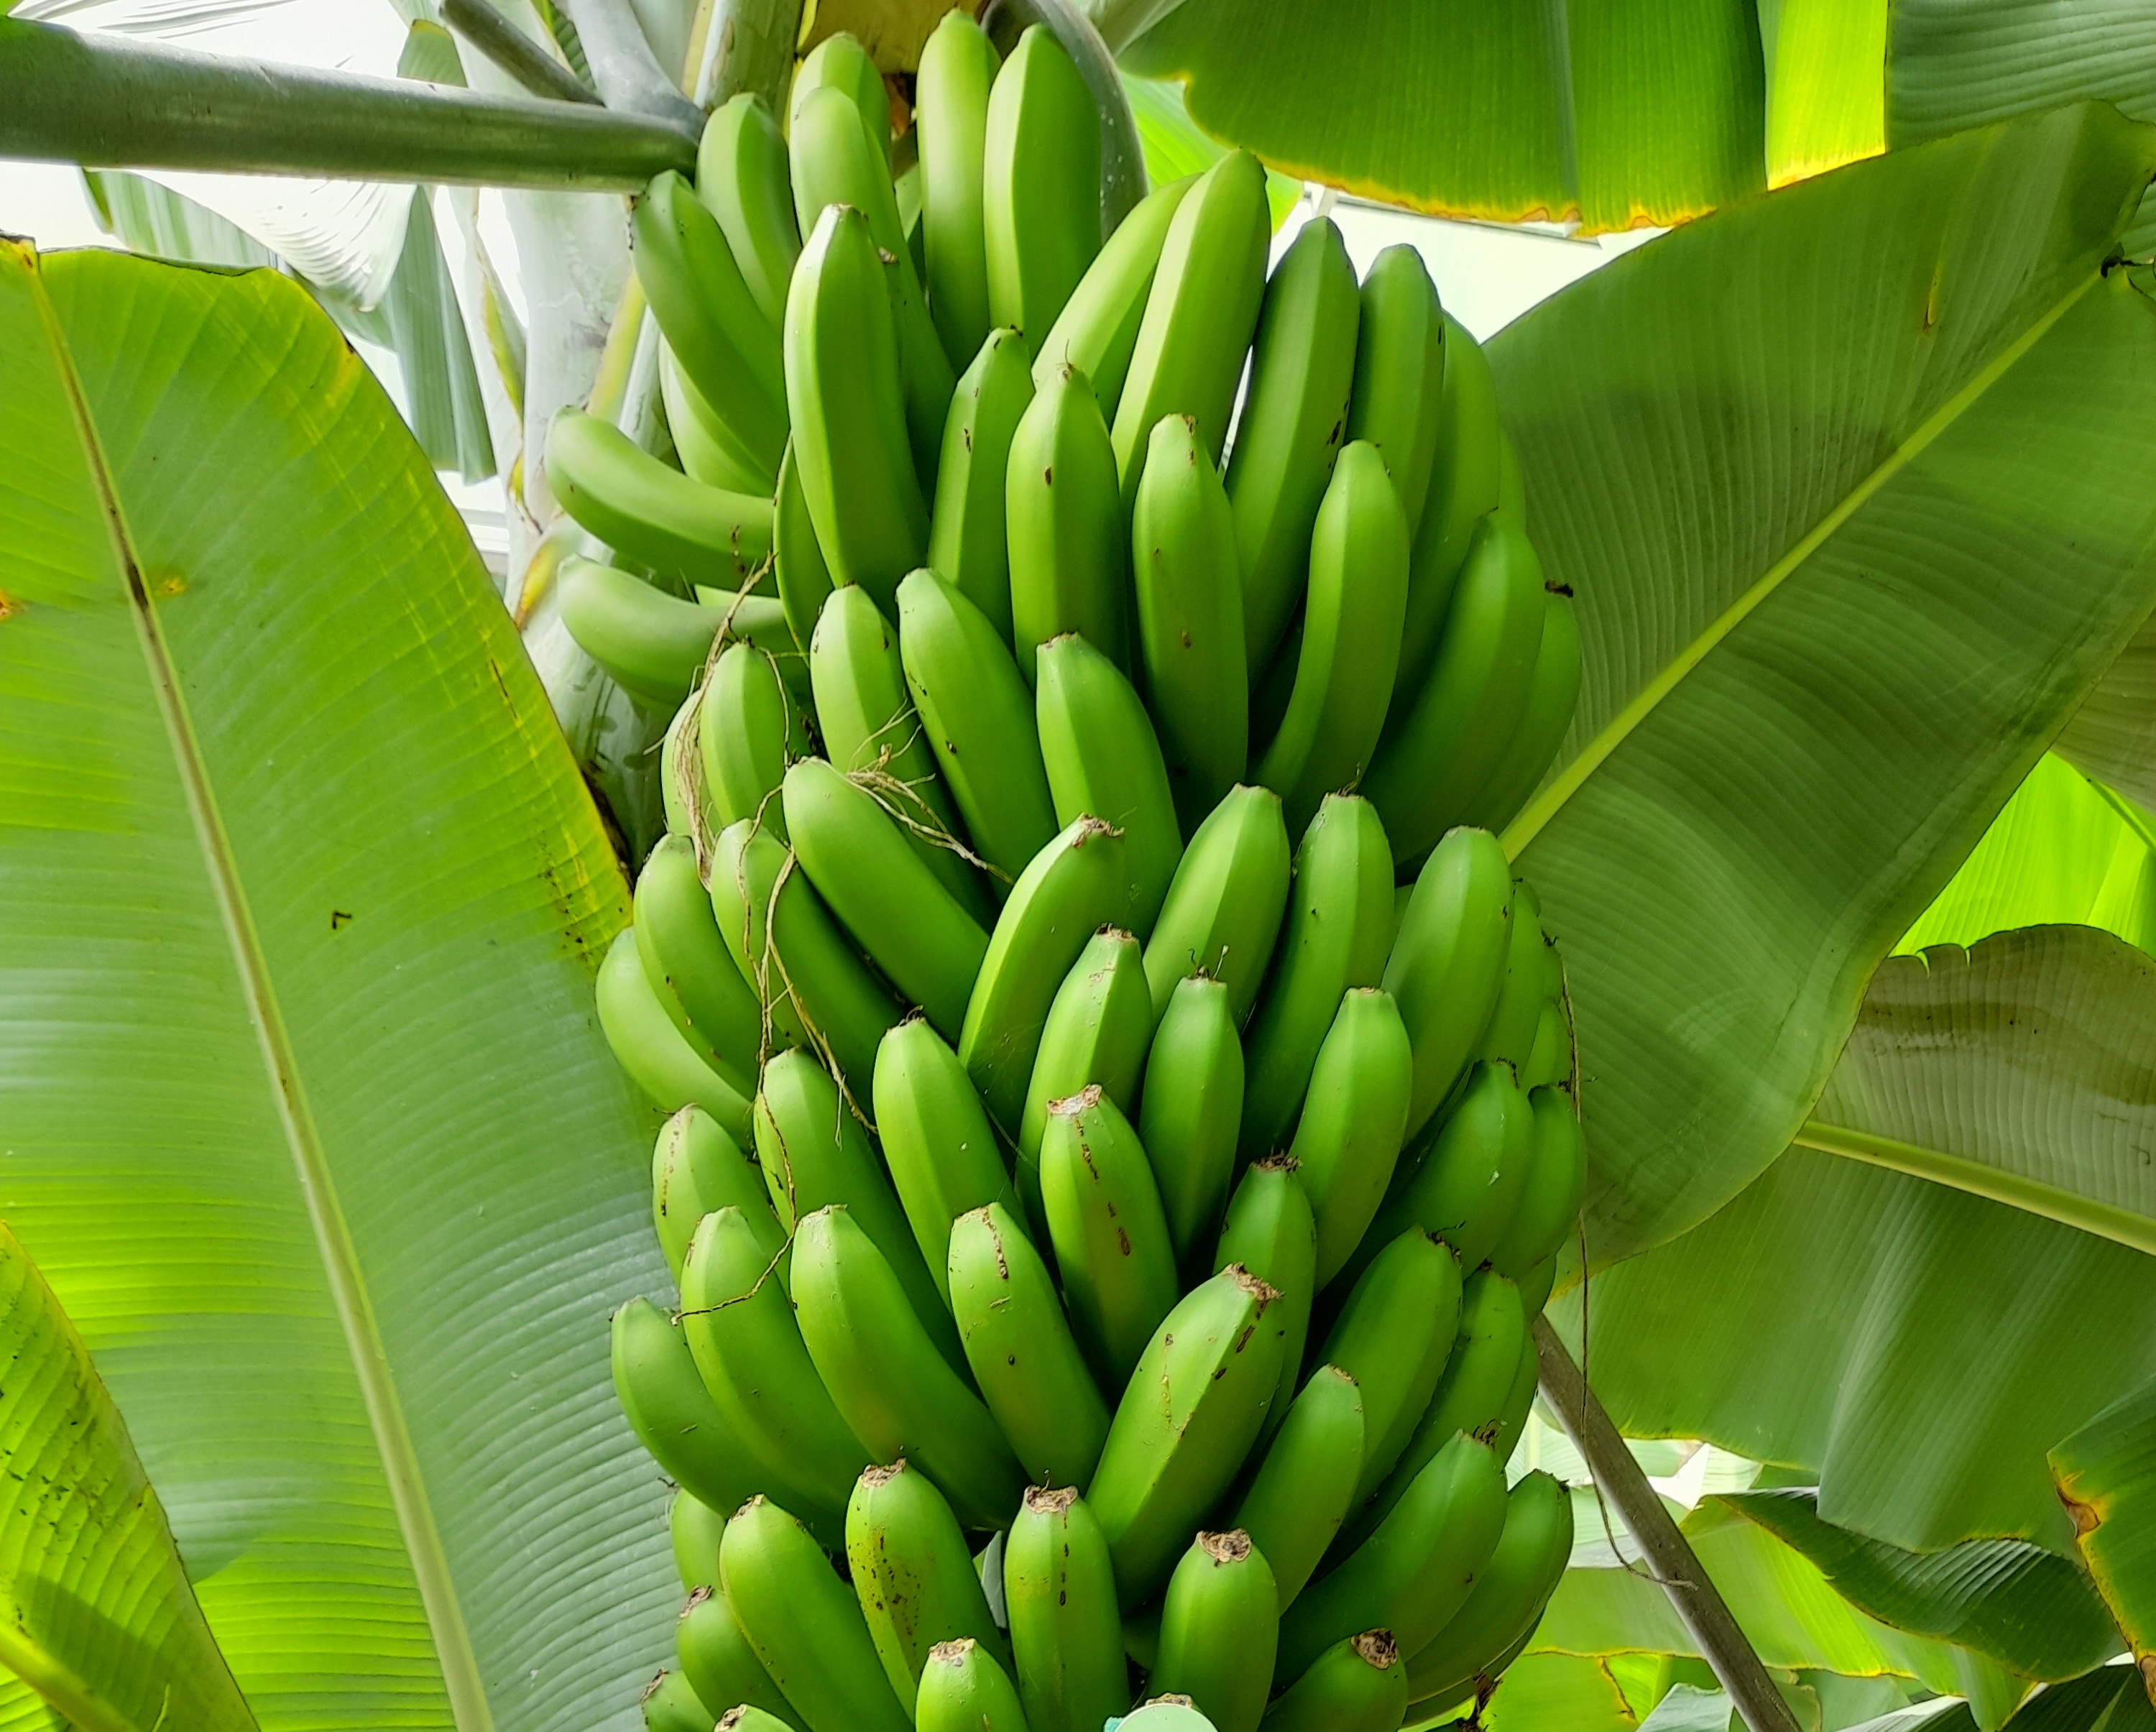
Label: Cut